Aerial Forest Protection Service (Russia)

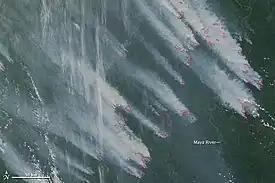
Satellite image of a forest fire in Russia

The Aerial Forest Protection Service (or in its acronym Авиалесоохрана, or Avialesookhrana) is a Russian government agency charged primarily with the aerial management of forest fires. It is considered a branch of the Russian Federal Forest Service. It is famous for the creation and use of smoke jumpers; paratroopers who drop using parachutes down into villages in the path of the fire to warn residents and to provide them with help in evacuation procedures. Smoke jumpers also jump directly into forest fires to help the officials in extinguishing the fires. Until 2007, the Avialesookhrana was the only Russian organization charged with handling forest fires. They are also credited with helping the Republic of Mongolia and Cuba create their own forest-fire prevention agencies.